Floetry

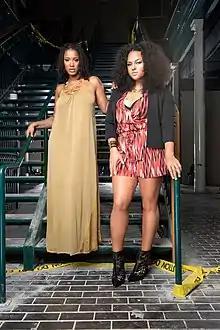
Stewart and Ambrosius, 2016

Floetry were an English R&B duo comprising Marsha Ambrosius ("the Songstress") and Natalie Stewart ("the Floacist"). The group recorded two studio albums, one live album, and sold over 1,500,000 records worldwide. Formed in 1997, Floetry started on the performance poetry stage. They have worked with many US musicians and artists including: Jill Scott, Queen Latifah, Michael Jackson, Common, The Roots, Bilal, and more founders of neo soul.